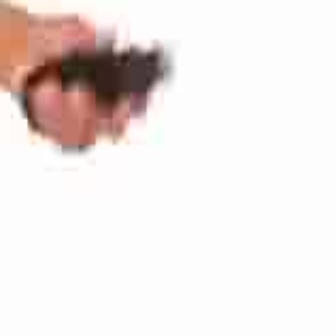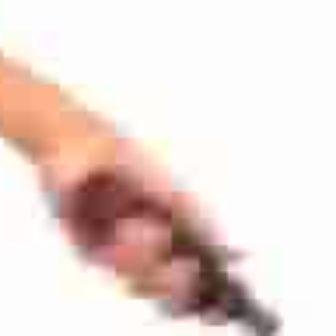
  Please identify the target specified by the bounding box [6,6,150,151] in the first image and locate it in the second image. Return the coordinates in [x_min,y_min,x_max,y_max] format.
Answer: [22,110,236,325]